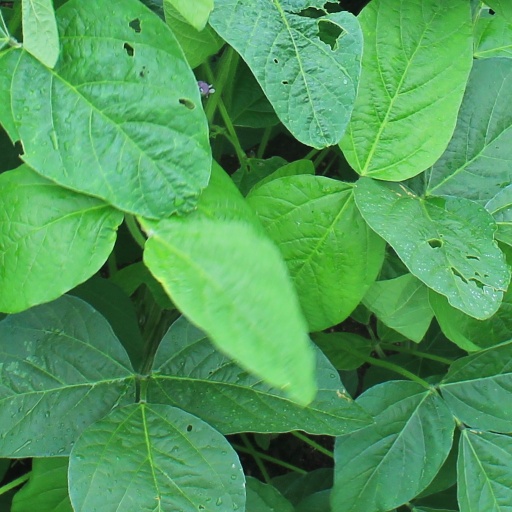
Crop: soybean